Regina, Saskatchewan

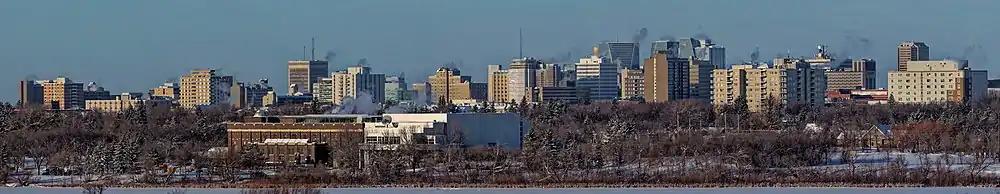
Regina downtown skyline (December 2021)

In 1962 Wascana Centre Authority was established to govern the sprawling 50-year-old, urban park and legislative grounds. A 100-year plan was developed by World Trade Centre Architect Minoru Yamasaki and landscape architect Thomas Church, as part of developing a new University of Saskatchewan campus in the southeast end of the park. The master plan has been subsequently revised every five to seven years since, most recently in 2016. Wascana Centre has made Regina as enjoyable and fulfilling for residents as it had long been the "metropole" for farmers and residents of small neighbouring towns. Despite the setting, improbable though it always was compared with other more likely sites for the capitol, the efforts' results were favourable.